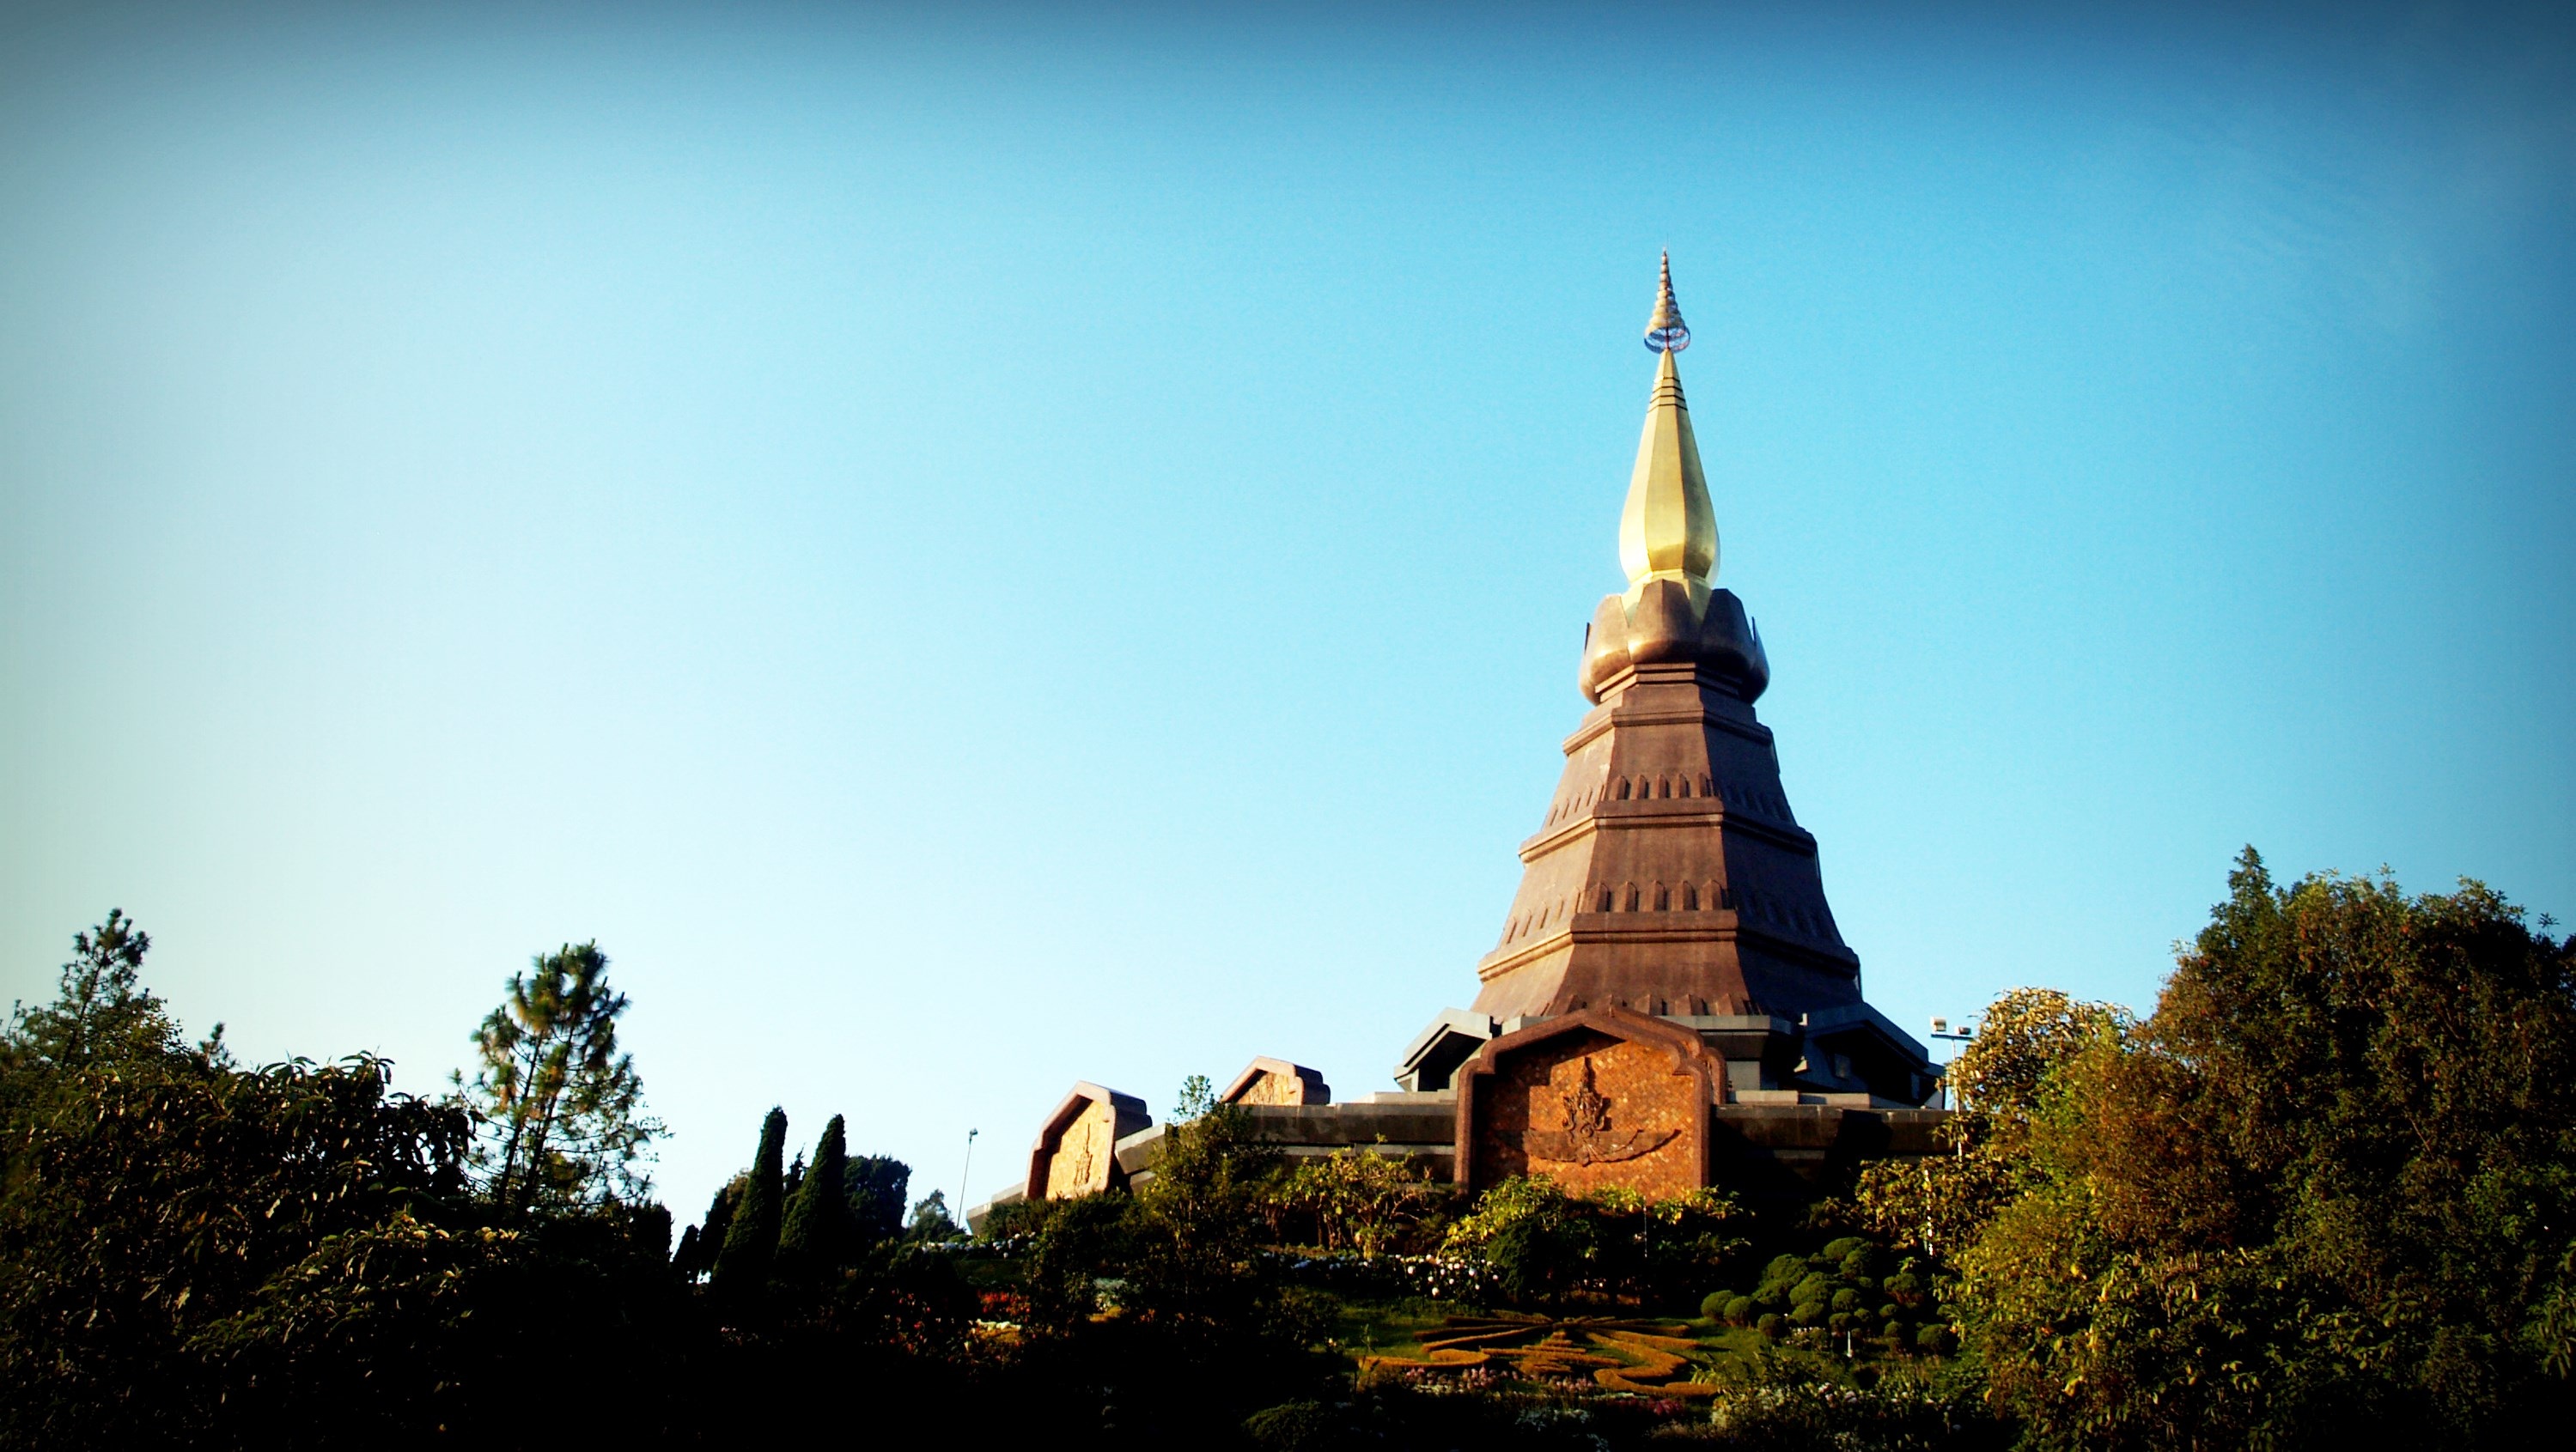
landscape, water, nature, mountain, architecture, sky, sunlight, flower, building, old, monument, vacation, tourist, travel, evening, construction, green, high, tower, space, park, buddhism, religion, asia, ancient, landmark, blue, tourism, place of worship, thailand, religious, national, art, background, design, temple, spire, steeple, queen, wallpaper, beauty, buddha, culture, beautiful, history, day, thai, traditional, pagoda, stupa, east, chiangmai, doi, inthanon